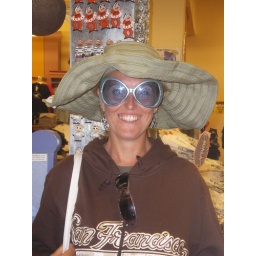
in un negozio di cappelli e occhiai pazzi sul pier 39.Me in a crazy hat and glasses shop on pier 39